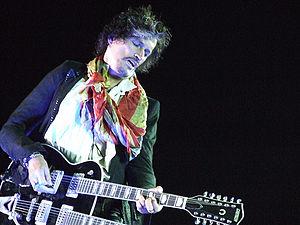
La discographie d'Aerosmith se compose de 15 albums studio, 5 albums live, 11 compilations et plus de 60 singles. Le groupe Aerosmith fut formé par le chanteur Steven Tyler, les guitaristes Joe Perry et Ray Tabano, le bassiste Tom Hamilton et le batteur Joey Kramer. Tabano fut remplacé par Brad Whitford en 1971.